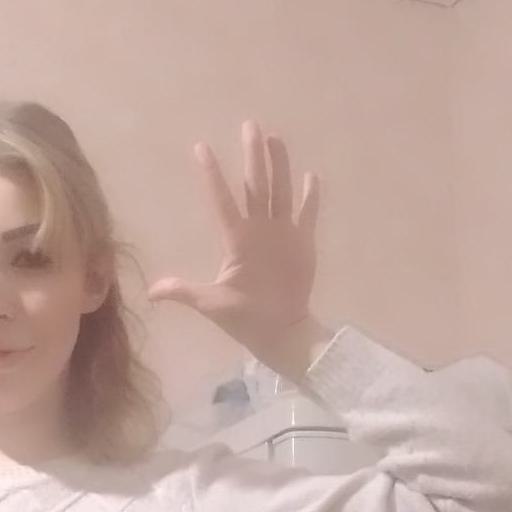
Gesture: palm